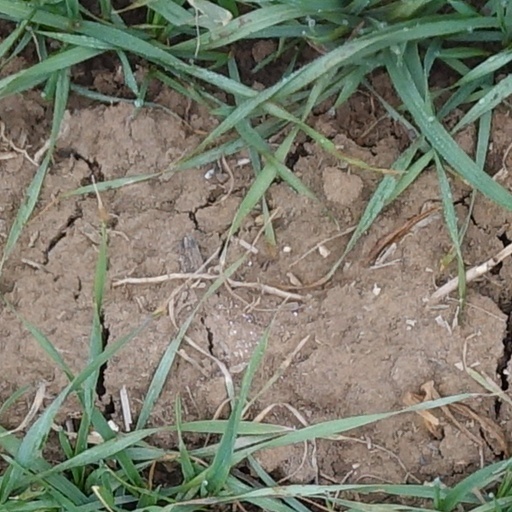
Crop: wheat